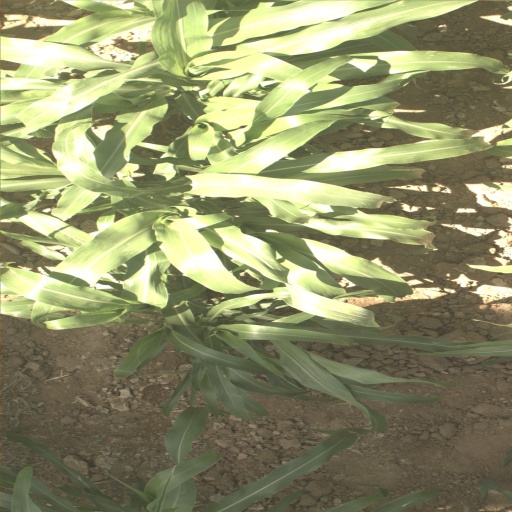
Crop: sorghum